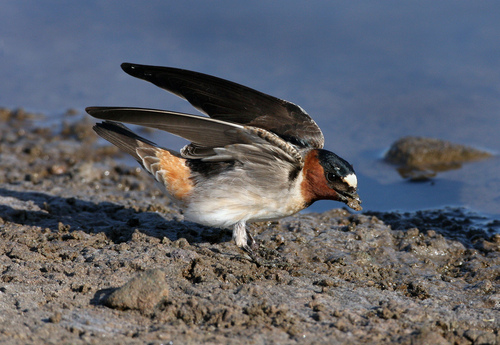
the crown is black, the cheekpatch is dark brown, and the belly and breast is grey.
this is a tan bird with a black crown white eye brow and orange breast with an orange rump.
this bird is white with red on its neck and has a very short beak.
small bird but it has large wings for it's size. small head and beak, colors are gray black and burnt orange.
this is a white bird with a black crown and a orange throat
this bird is white with black and red and has a very short beak.
this bird has wings that are black and has a white belly and orange throat
this bird is white with black and has a very short beak.
this bird is white, brown, and black in color, with a dark colored beak.
this bird has wings that are grey and has a white body
Species: Cliff Swallow